Santa Maria della Pietà in Telusiano, Monte San Giusto

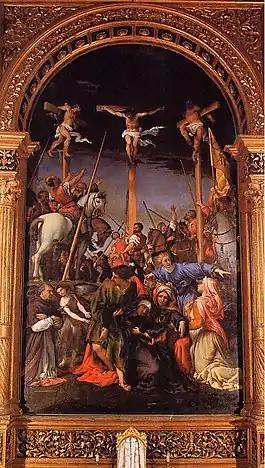
"Crucifixion" altarpiece by Lorenzo Lotto

A church at the site existed since the 15th century, it underwent reconstruction began in 1513, and it was reconsecrated in 1529 under the patronage of the bishop of Chiusi, Nicolò Bonafede. The Bishop's coat of arms is above the portal, and the architrave reads: "N.BOFIDES EPISCOPVS CLUSINUS FVNDITVS RESTAVRAVIT".